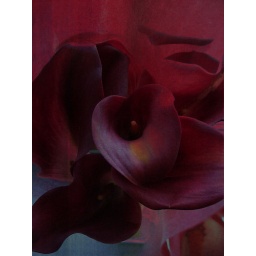
in the 18th floor window